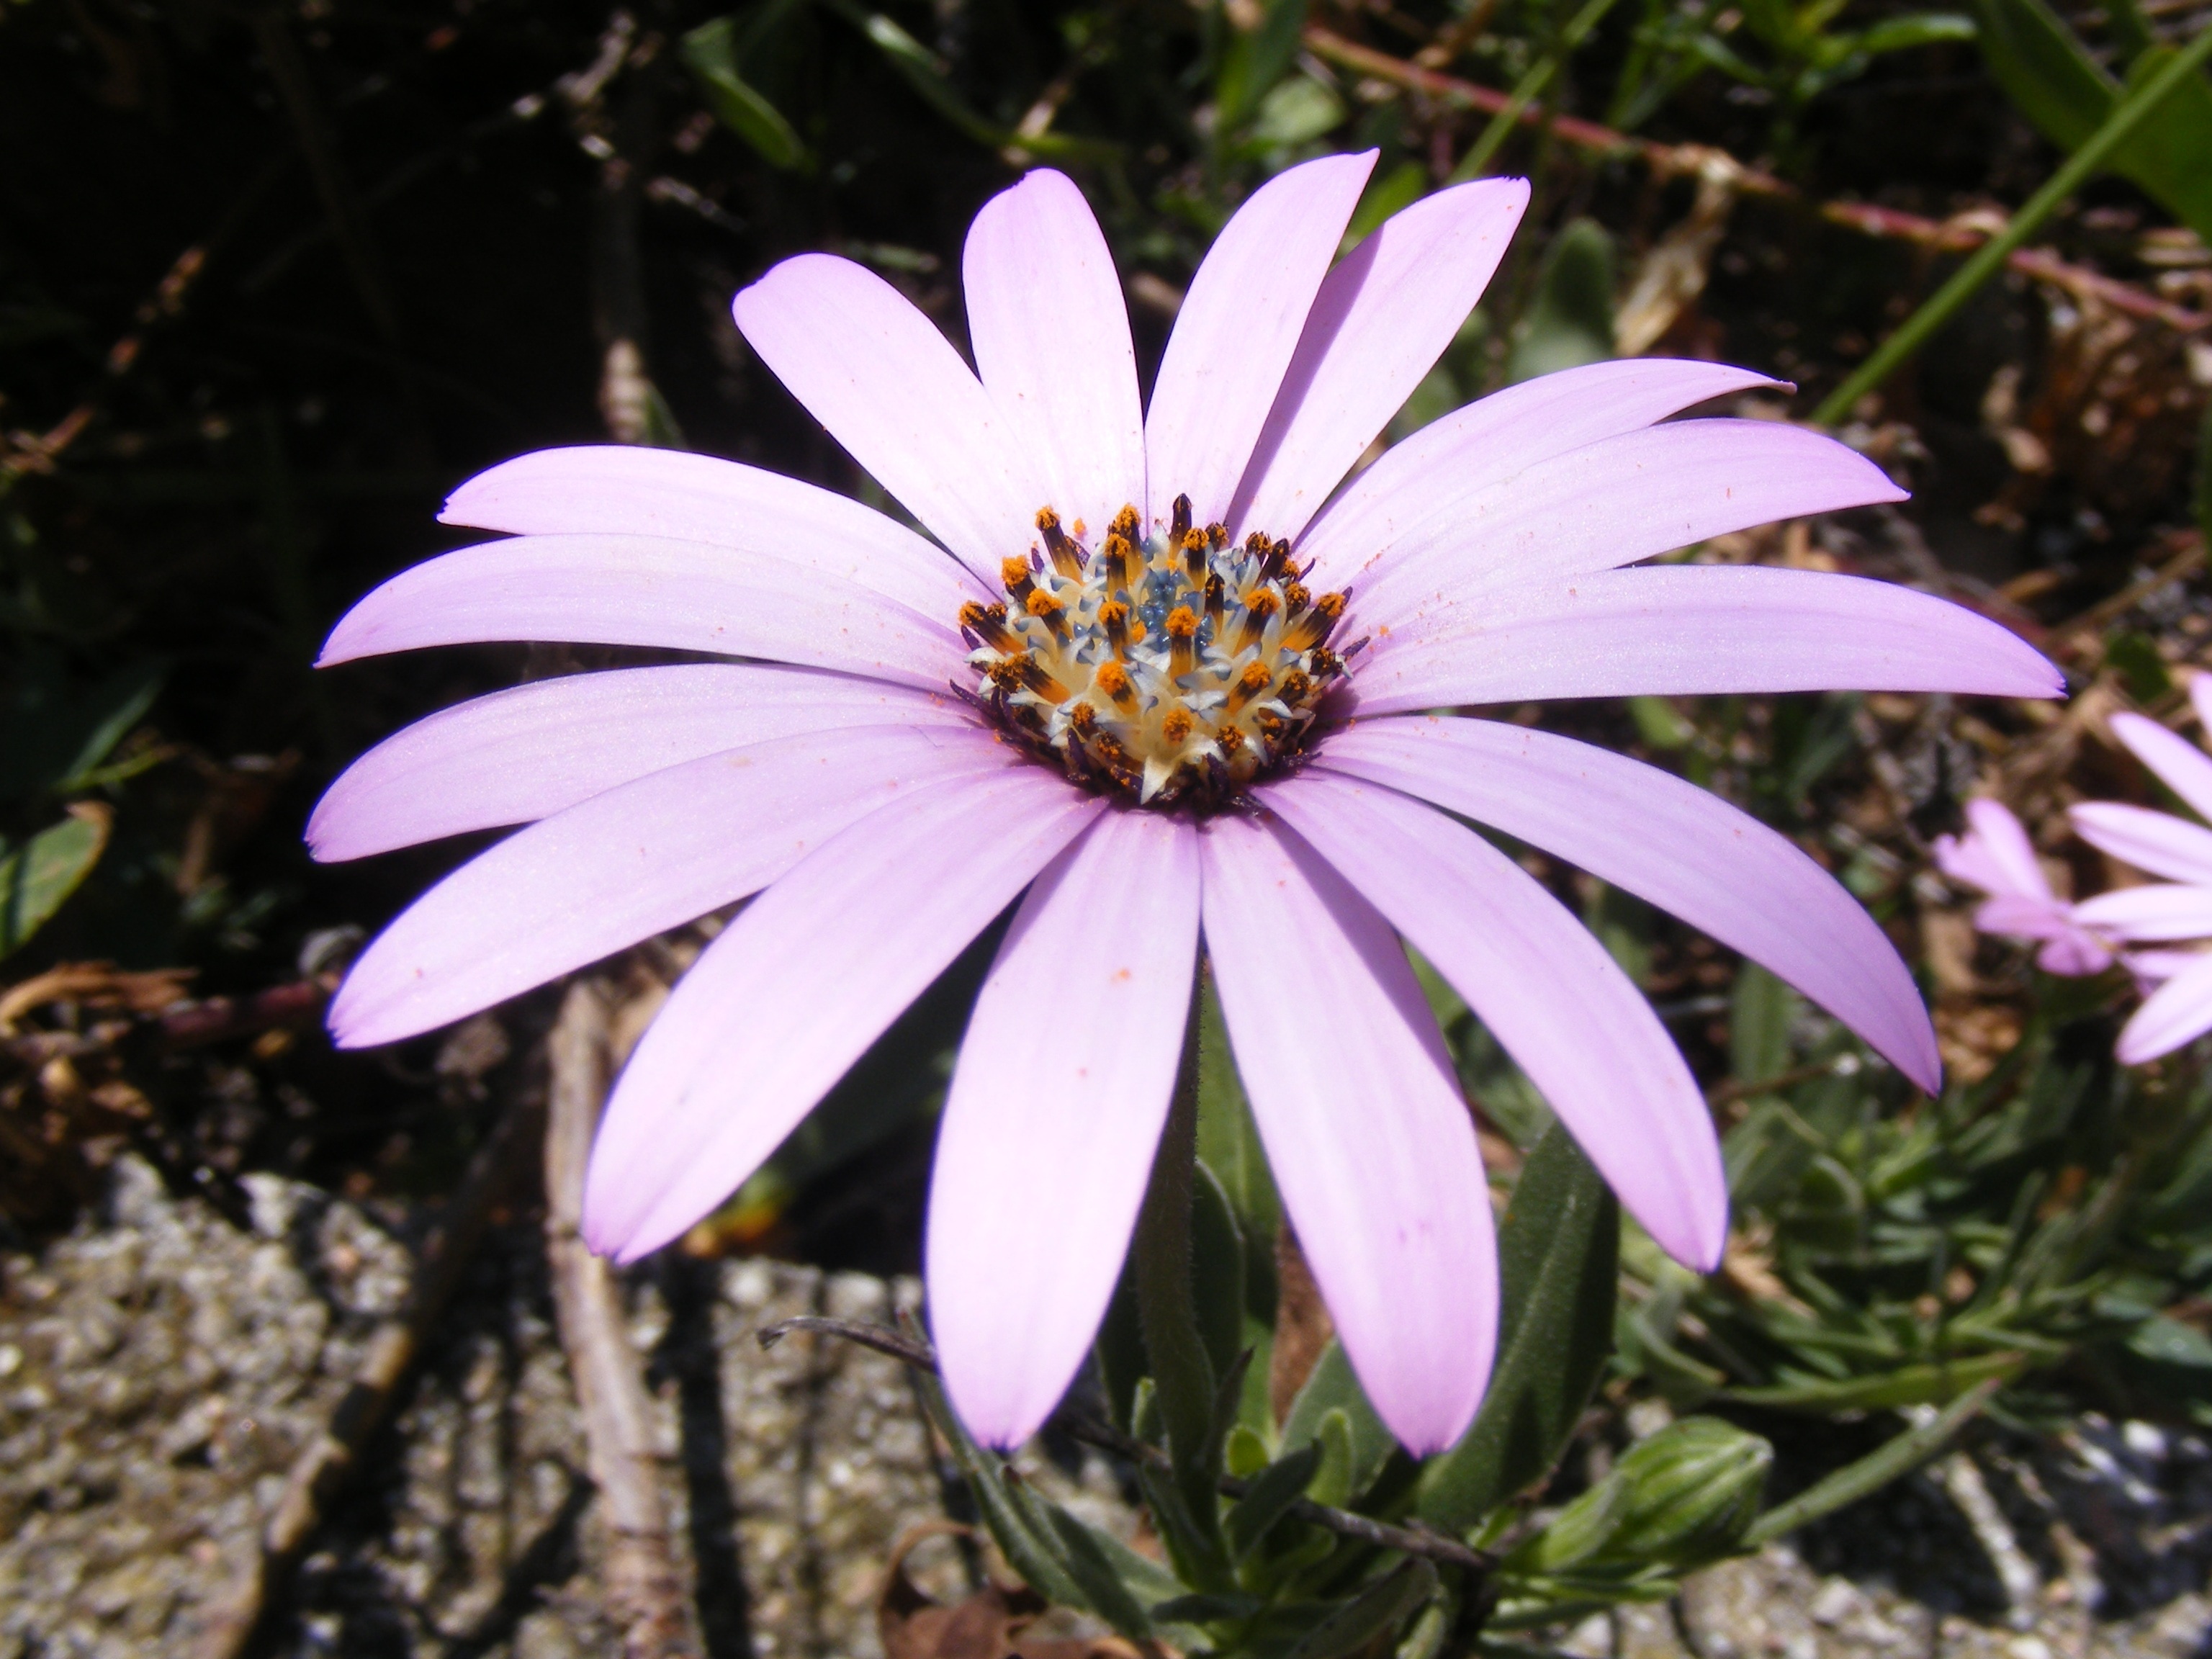
nature, blossom, plant, flower, petal, daisy, botany, garden, flora, wildflower, flowers, beauty, macro photography, flowering plant, daisy family, oxeye daisy, cape daisy, land plant